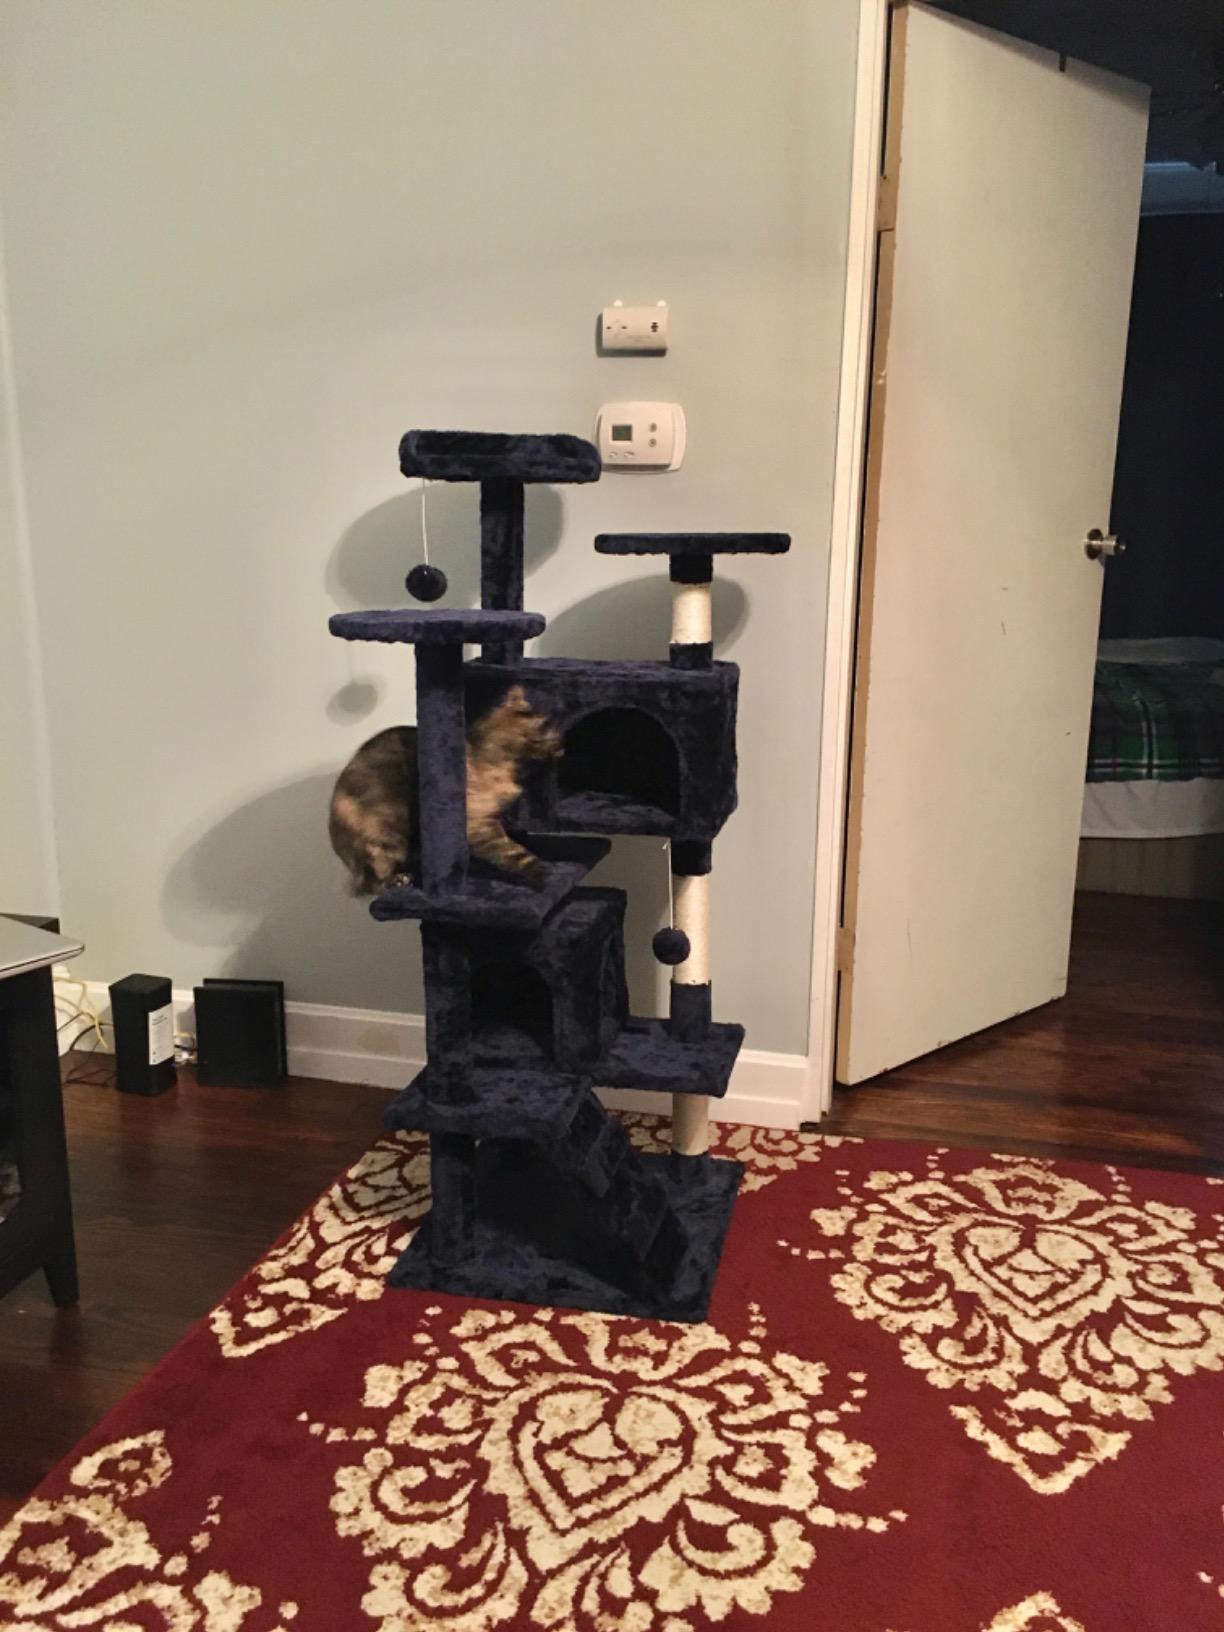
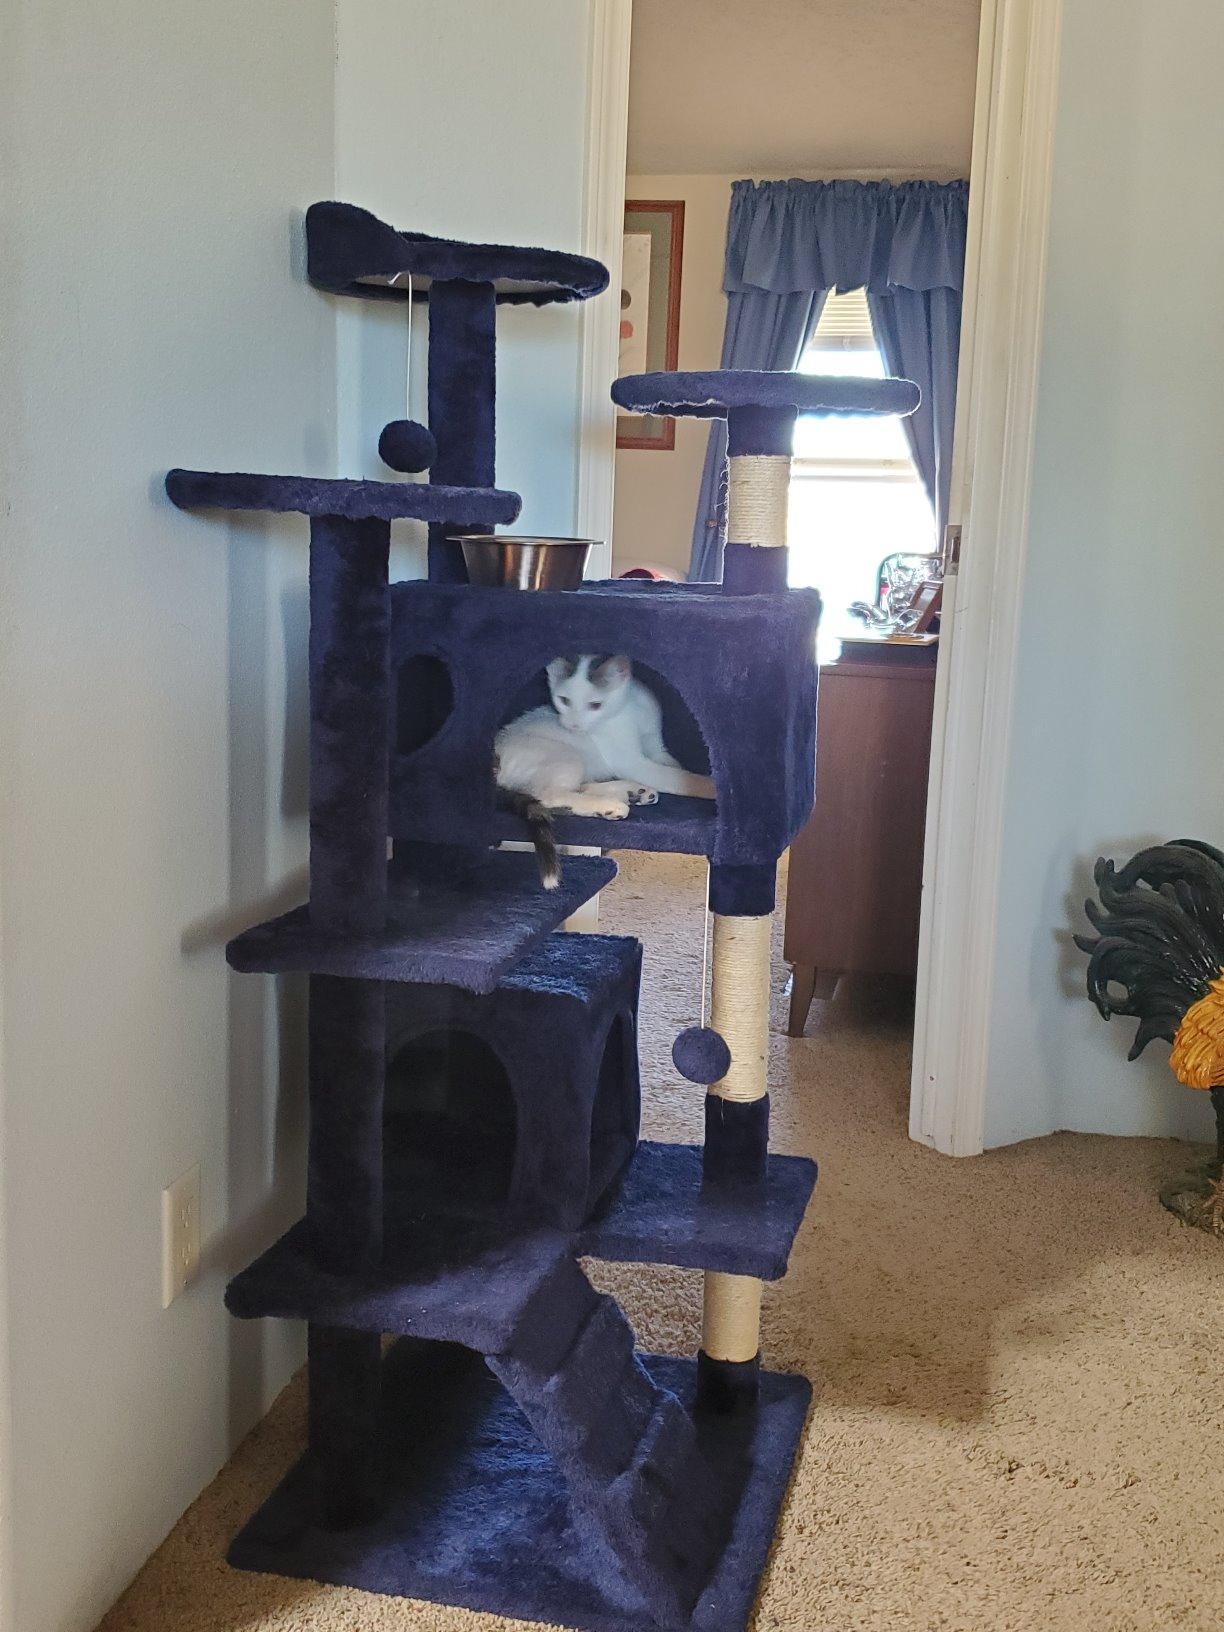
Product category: items_cat tree
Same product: yes